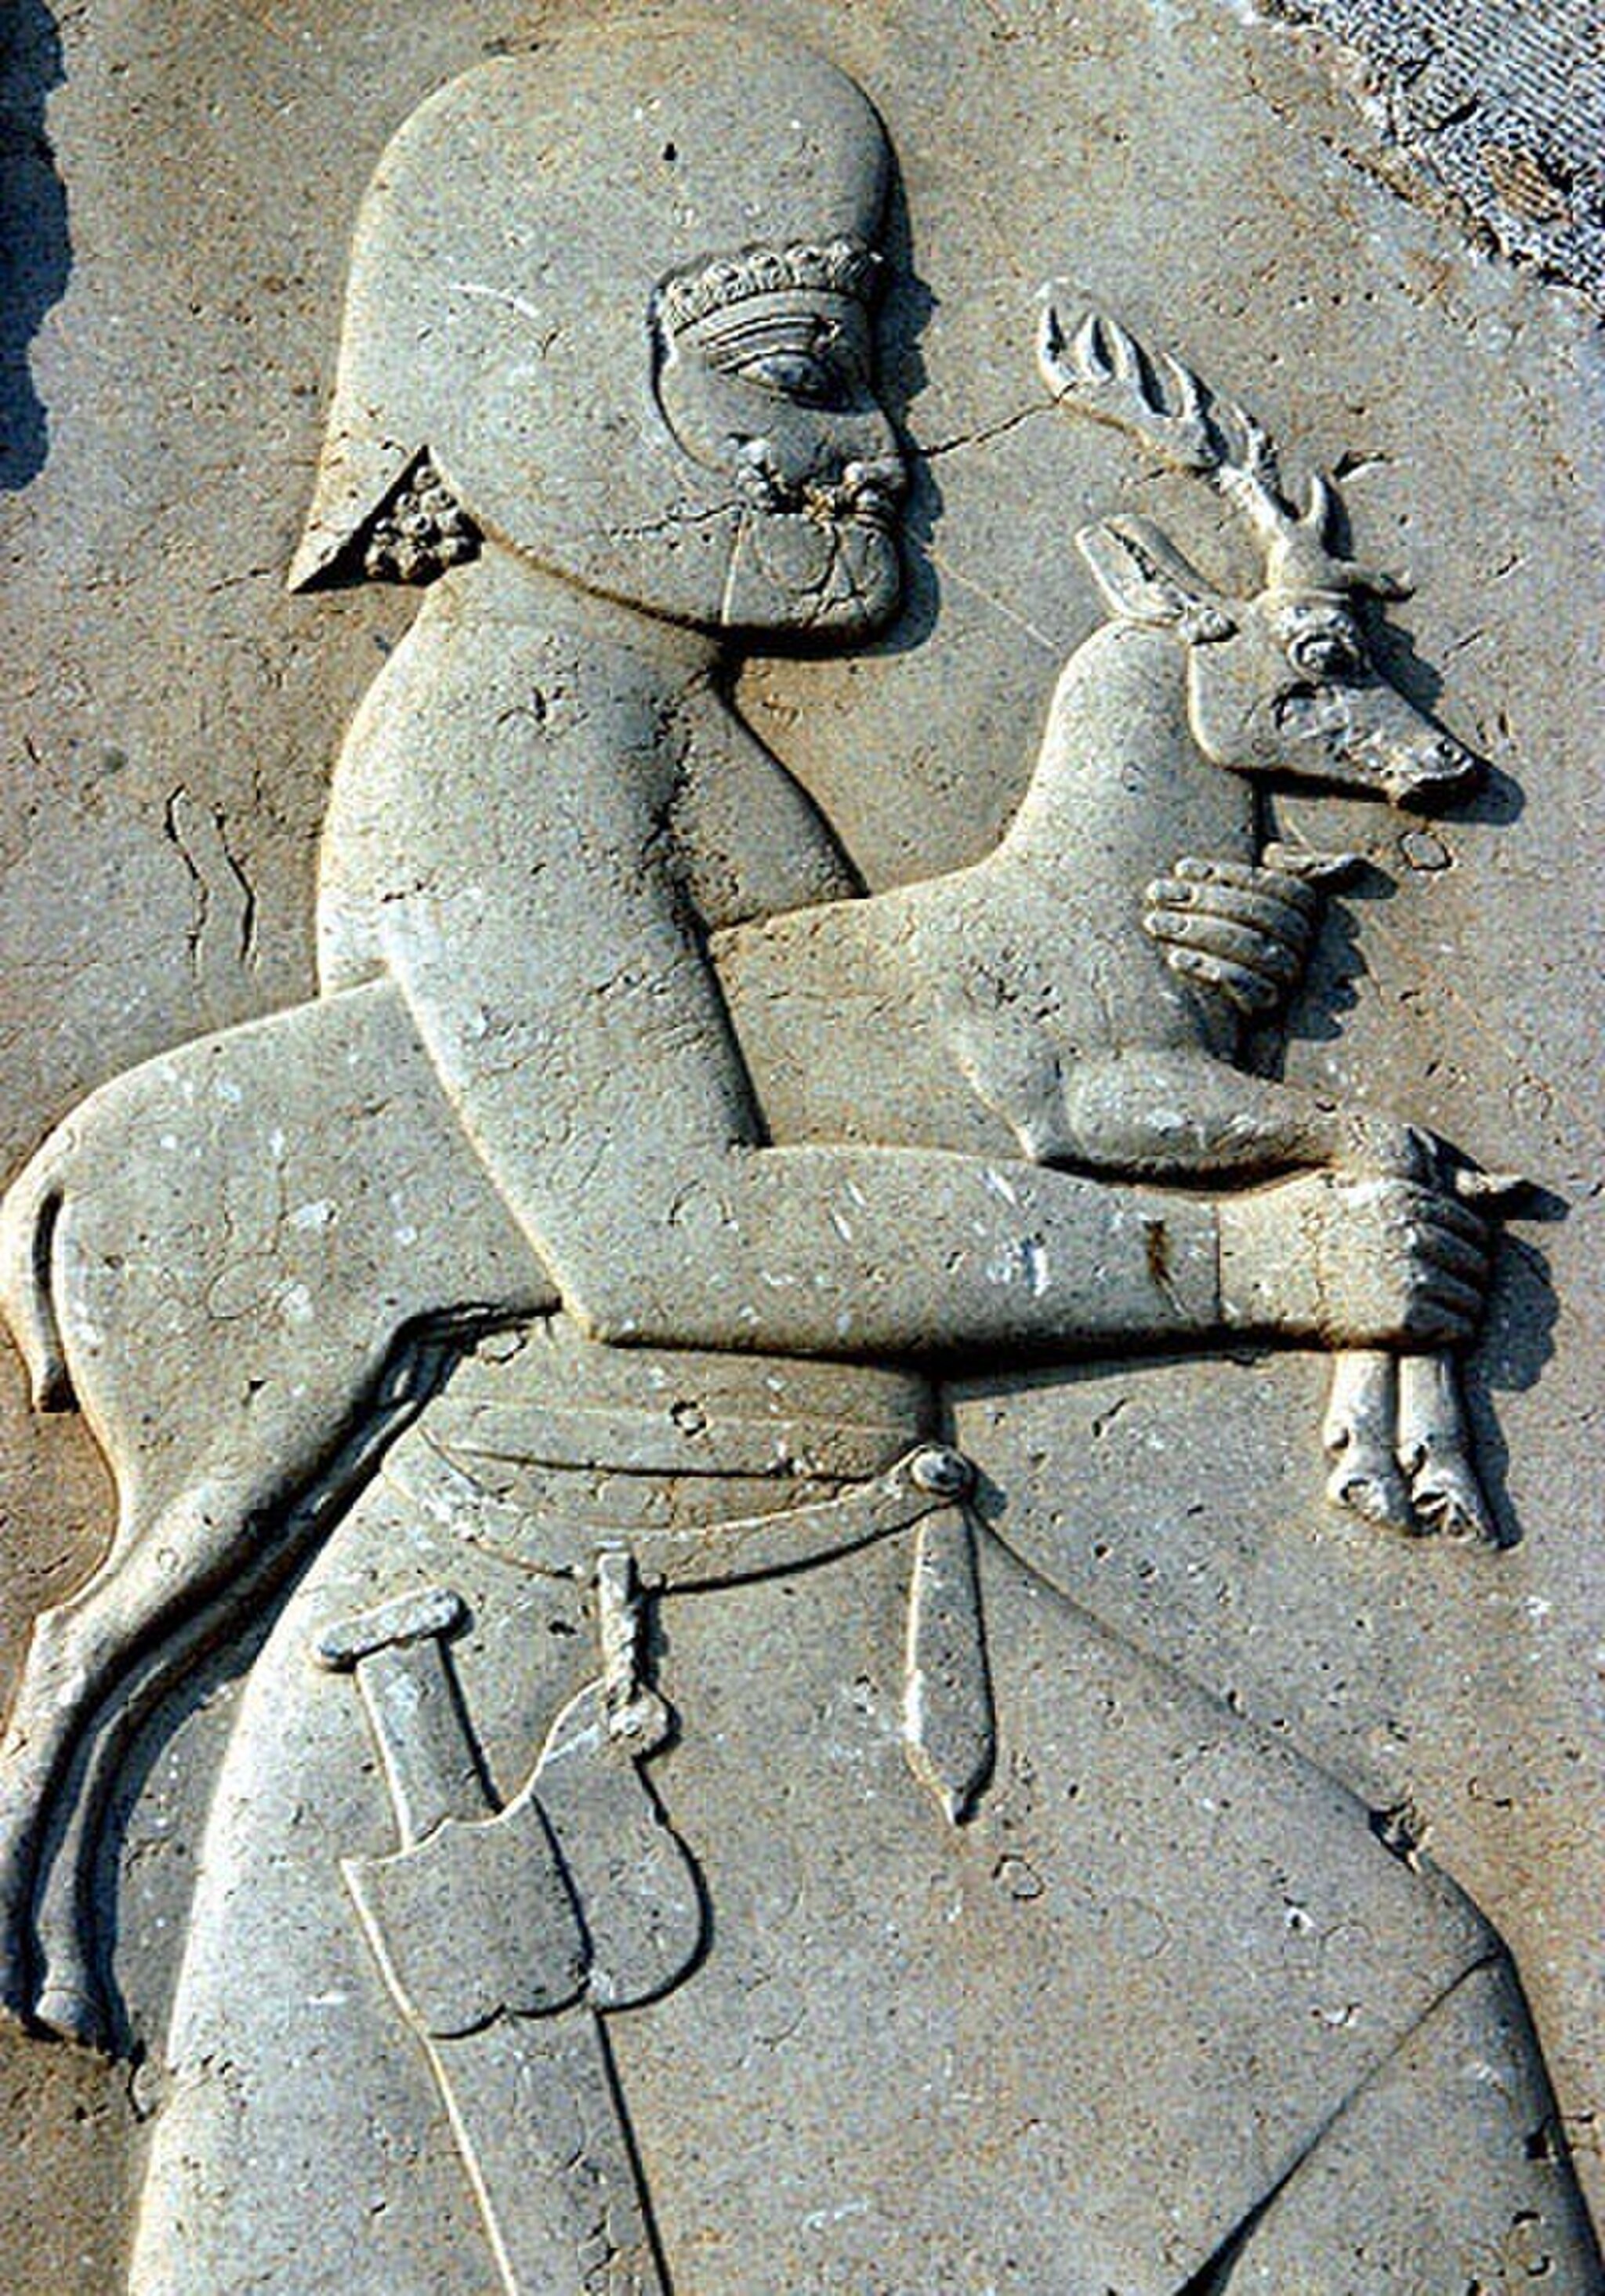
Title: Persepolis - 23 December 2006 (21 8510020356 L600)
Description: Persepolis - 23 December 2006
Date: 2006-12-23 18:31:20
Categories: Files from external sources with reviewed licenses, Photographs from farsnews.ir, 2006 in Persepolis, Achaemenids warriors, Southern staircase of Tachara, Reliefs of gift-bearing delegations in Persepolis